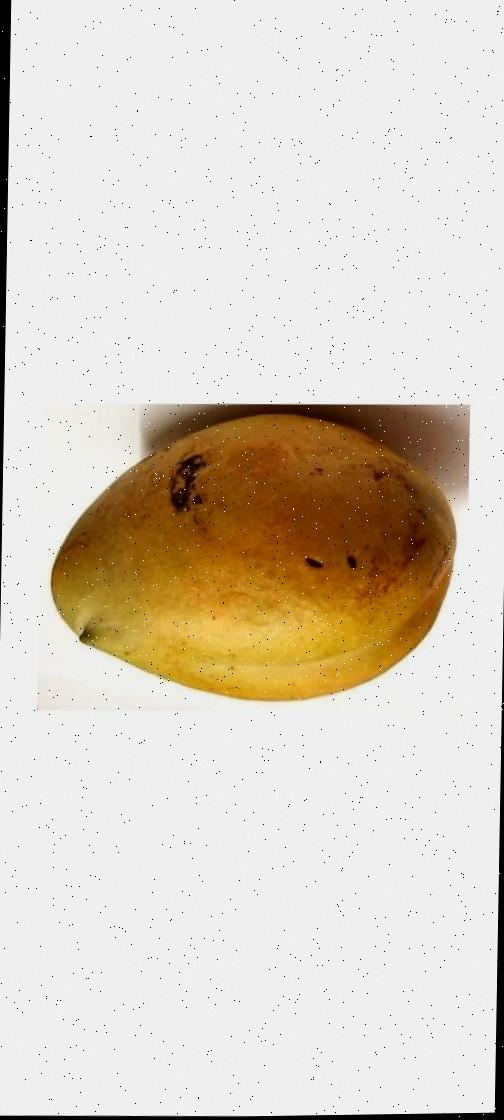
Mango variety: Bari-11